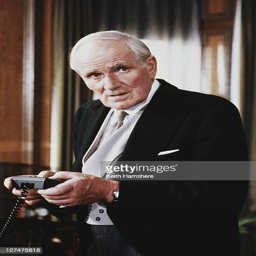
actor as person the film